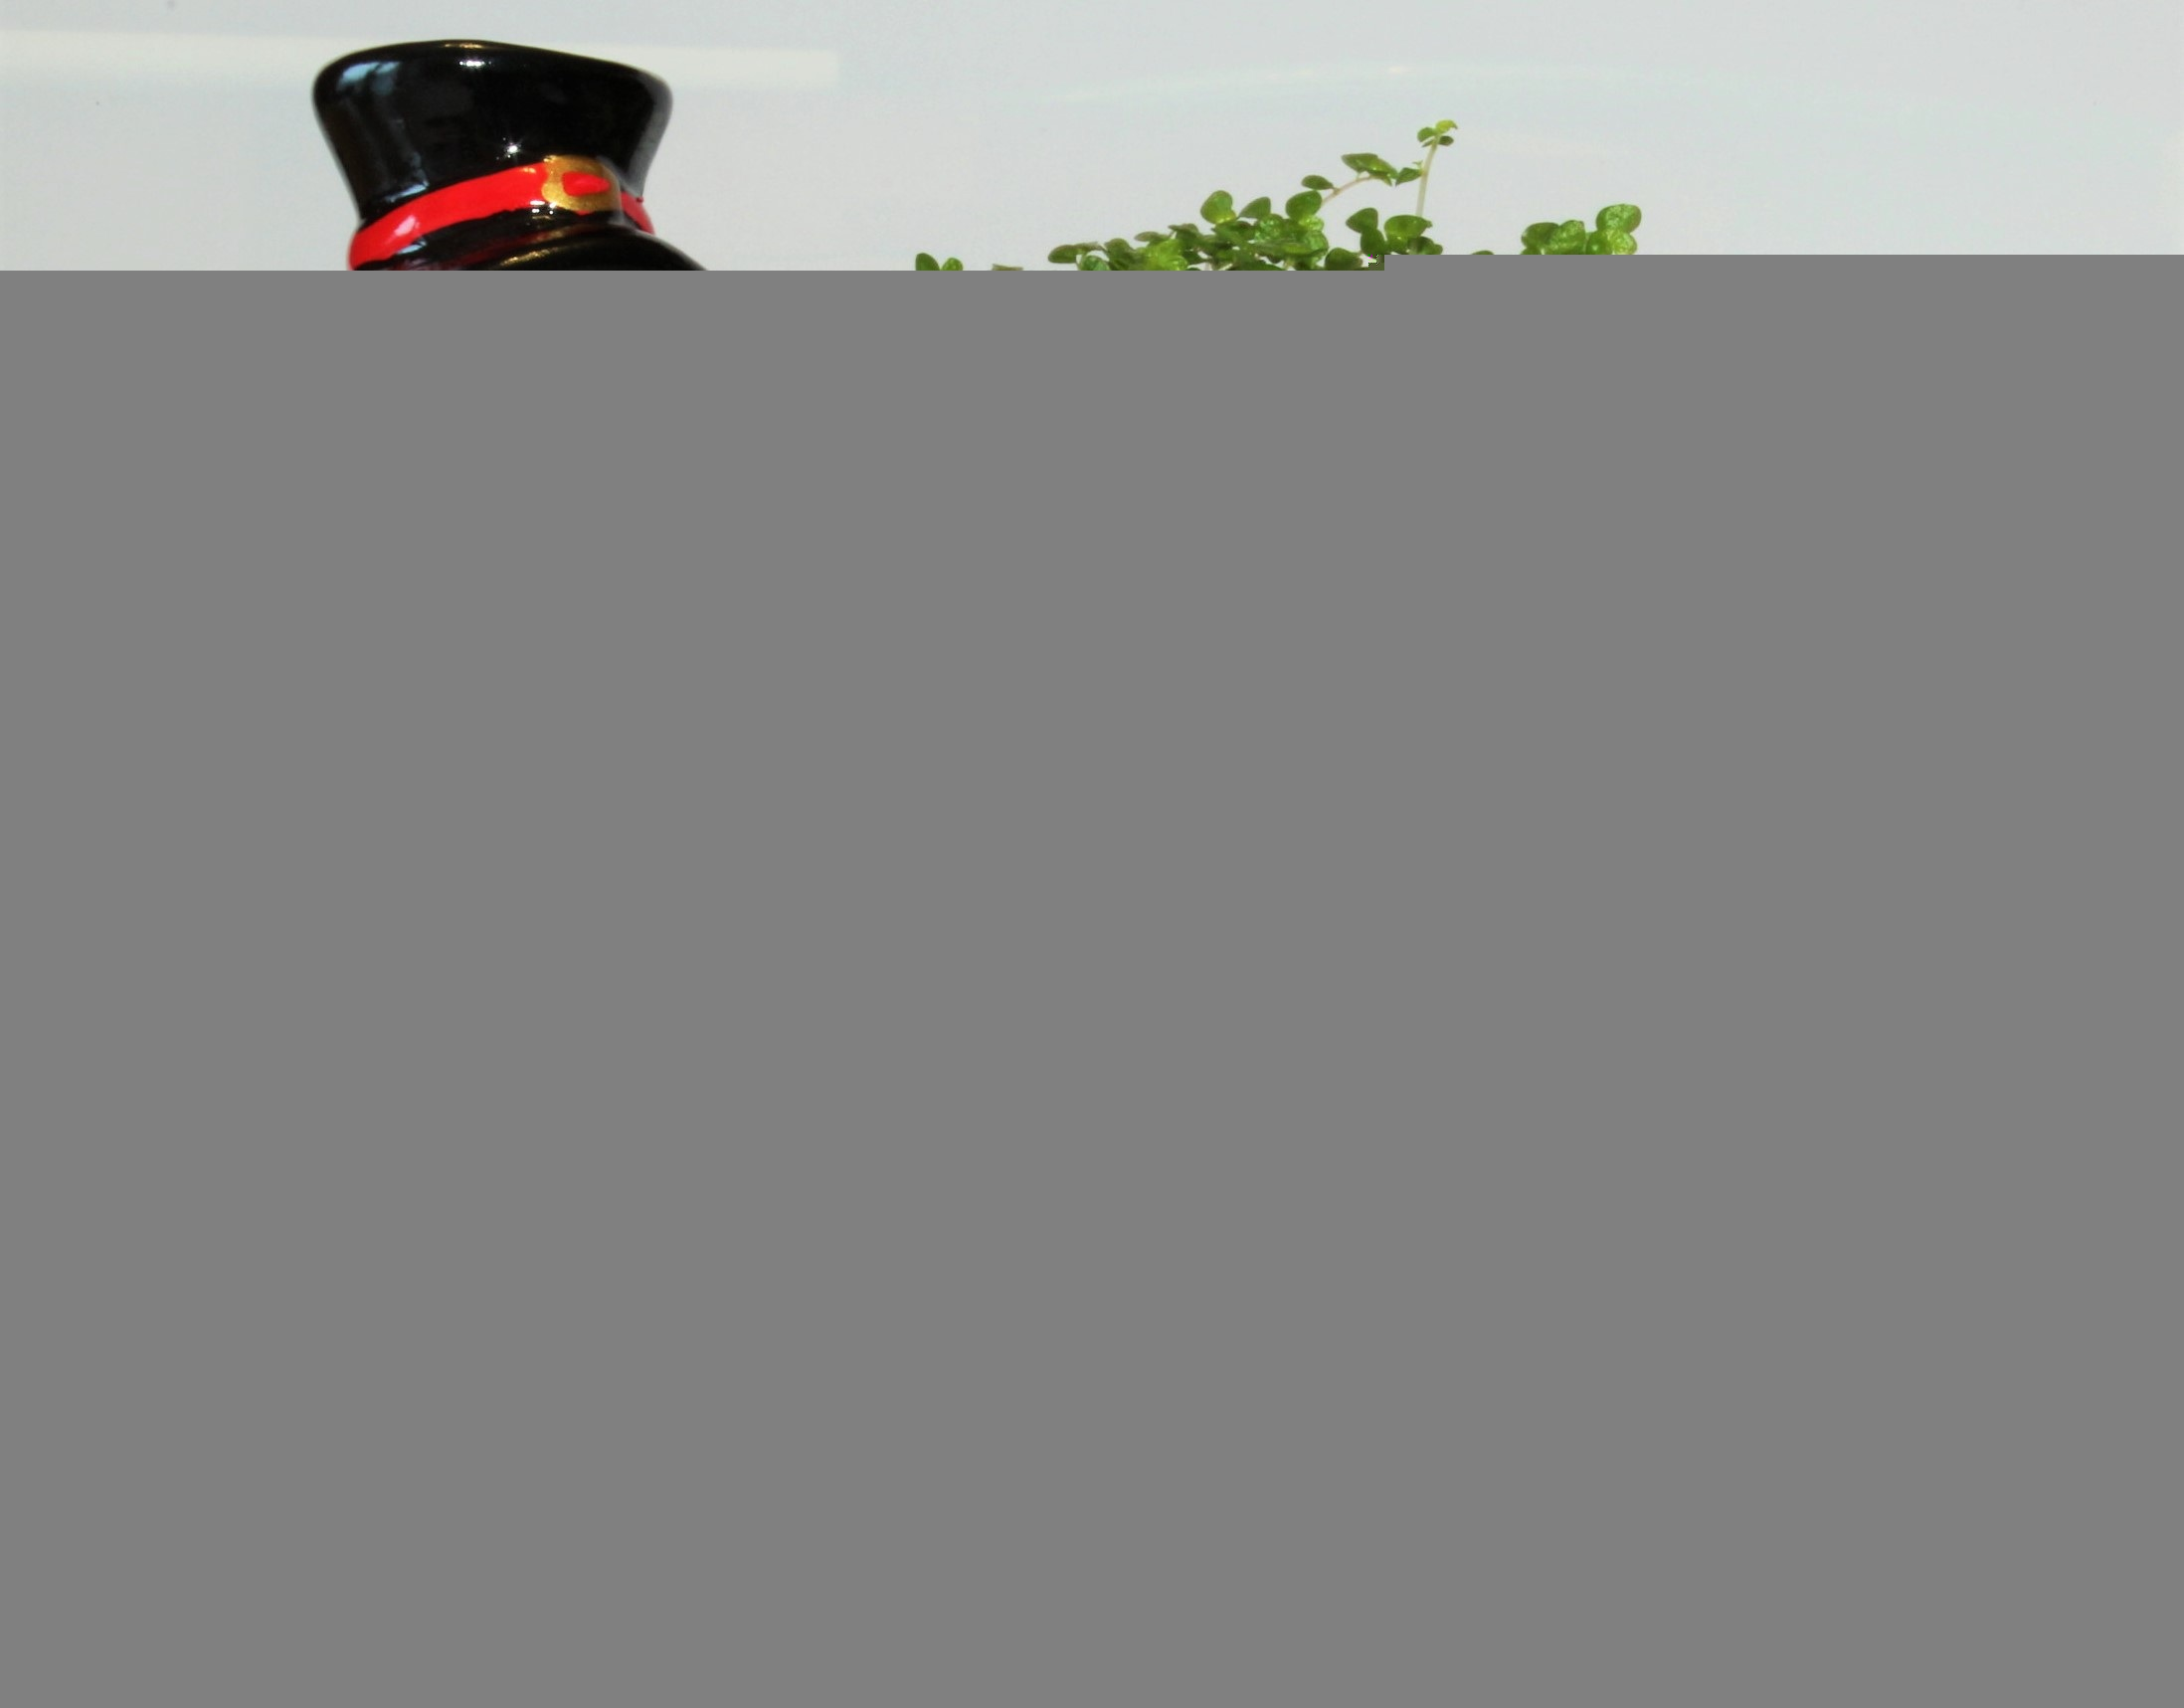
play, food, ladybug, toy, clover, leaves, snowman, luck, males, lucky charm, four leaf clover, lucky clover, lucky ladybug